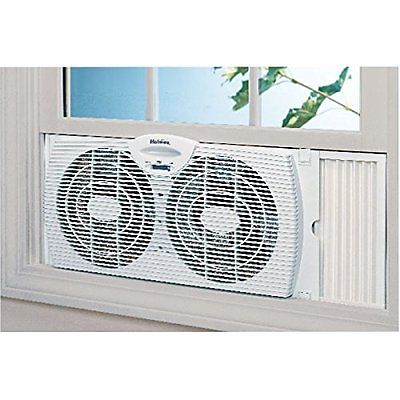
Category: fan